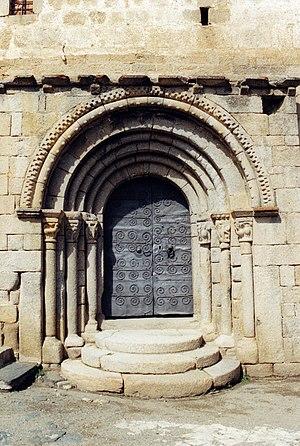
Espagne - Basse-Cerdagne - Église Saint-Estève de Guils de Cerdanya This is a photo of a building indexed in the Catalan heritage register as Bé Cultural d'Interès Local (BCIL) under the reference IPA-391.
L'église Saint-Estève est une église romane située à Guils de Cerdanya, commune espagnole de la comarque de Basse-Cerdagne en Catalogne.